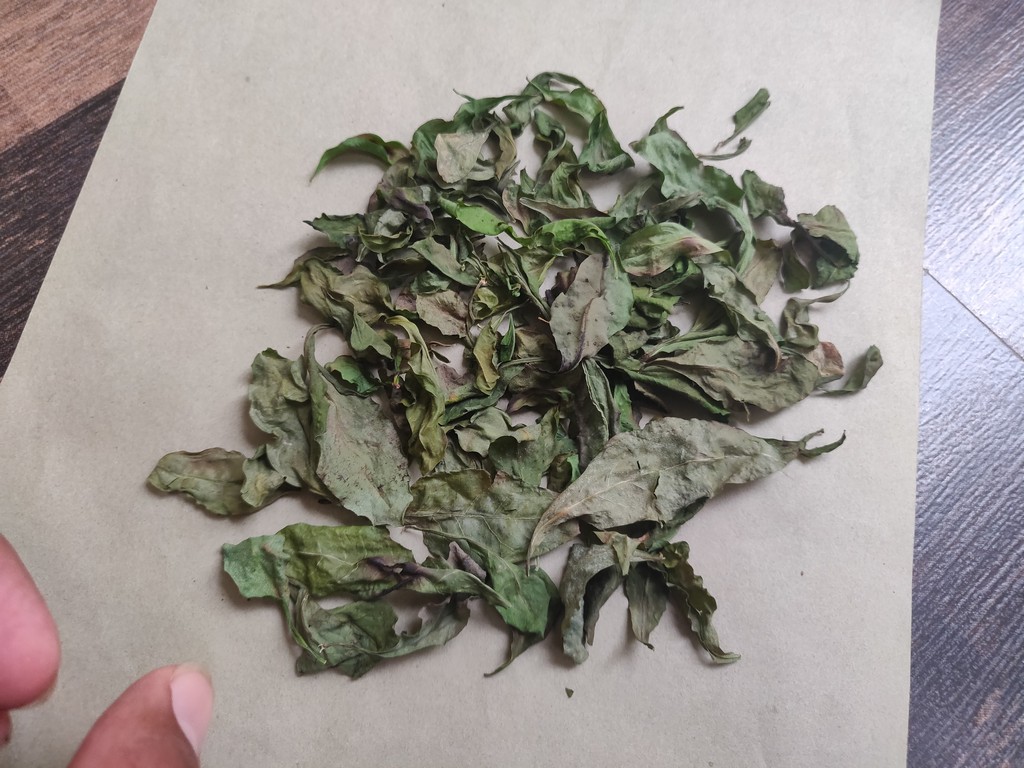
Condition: Dried
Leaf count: multiple
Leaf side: unknown